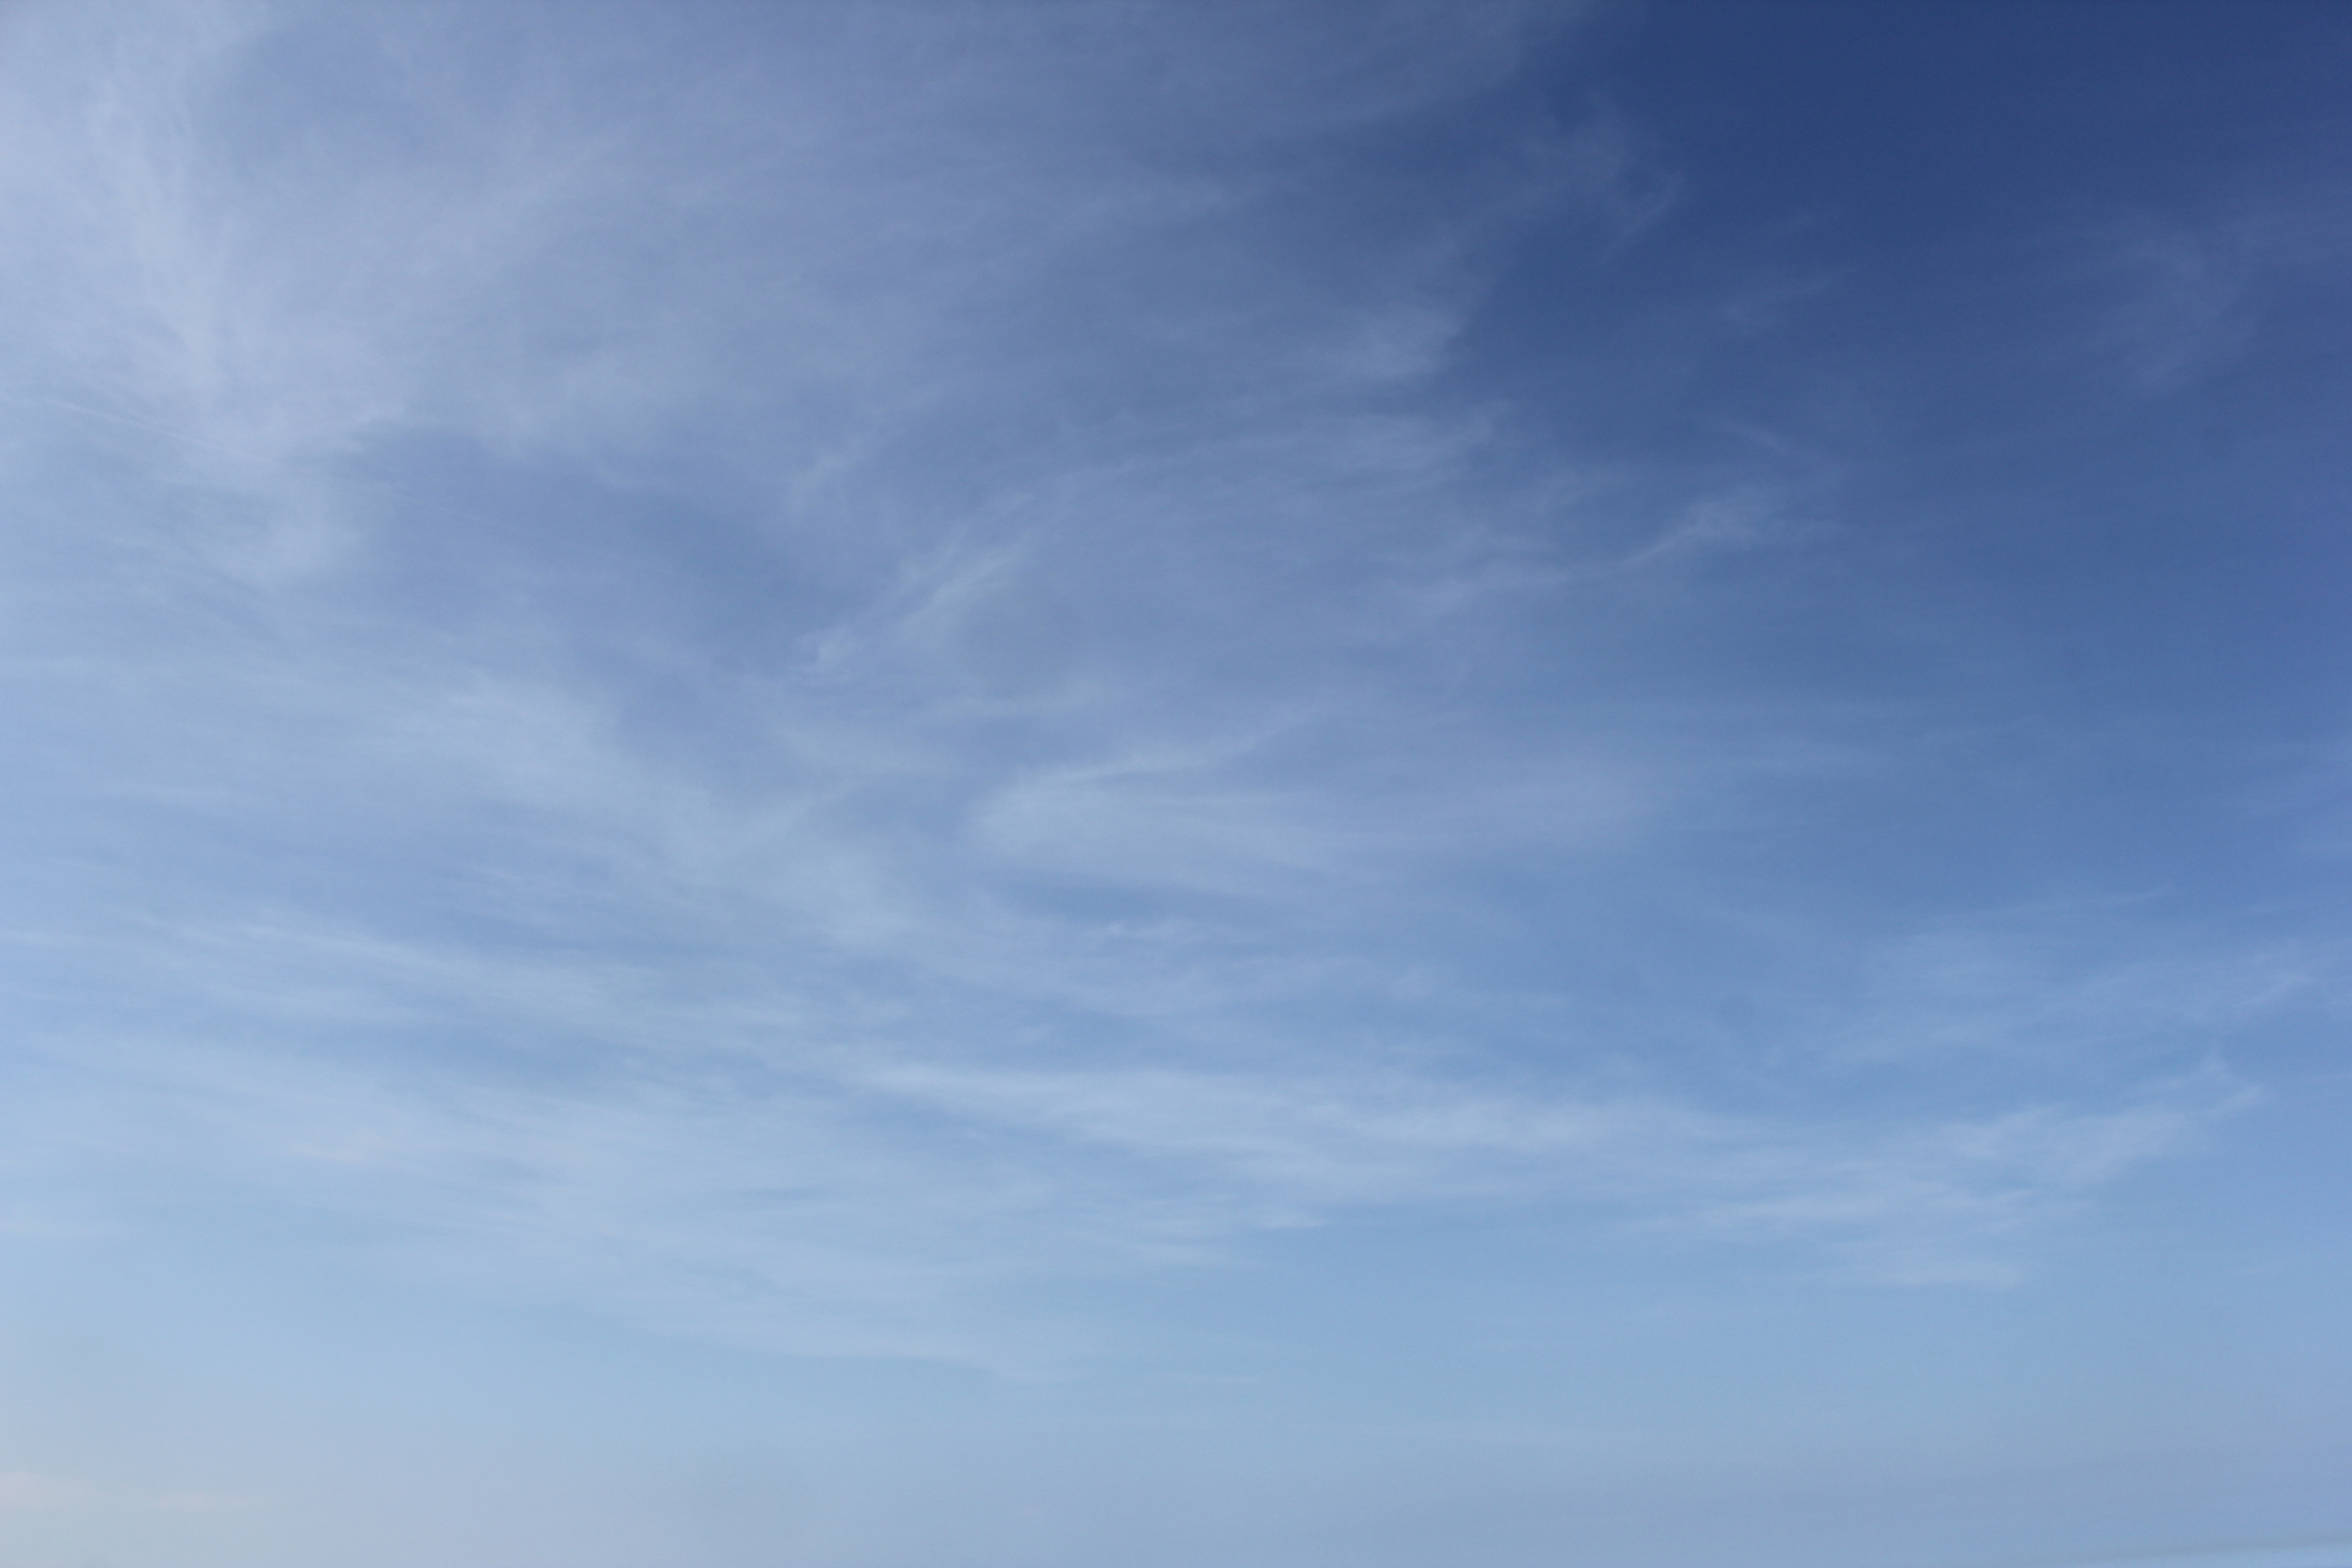
Cloud type: Cirrus